George Stetson

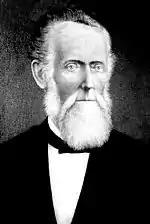
Drawing of George Stetson

George Washington Stetson (September 12, 1815 – October 9, 1879) was a Christian pastor and writer for various religious periodicals.